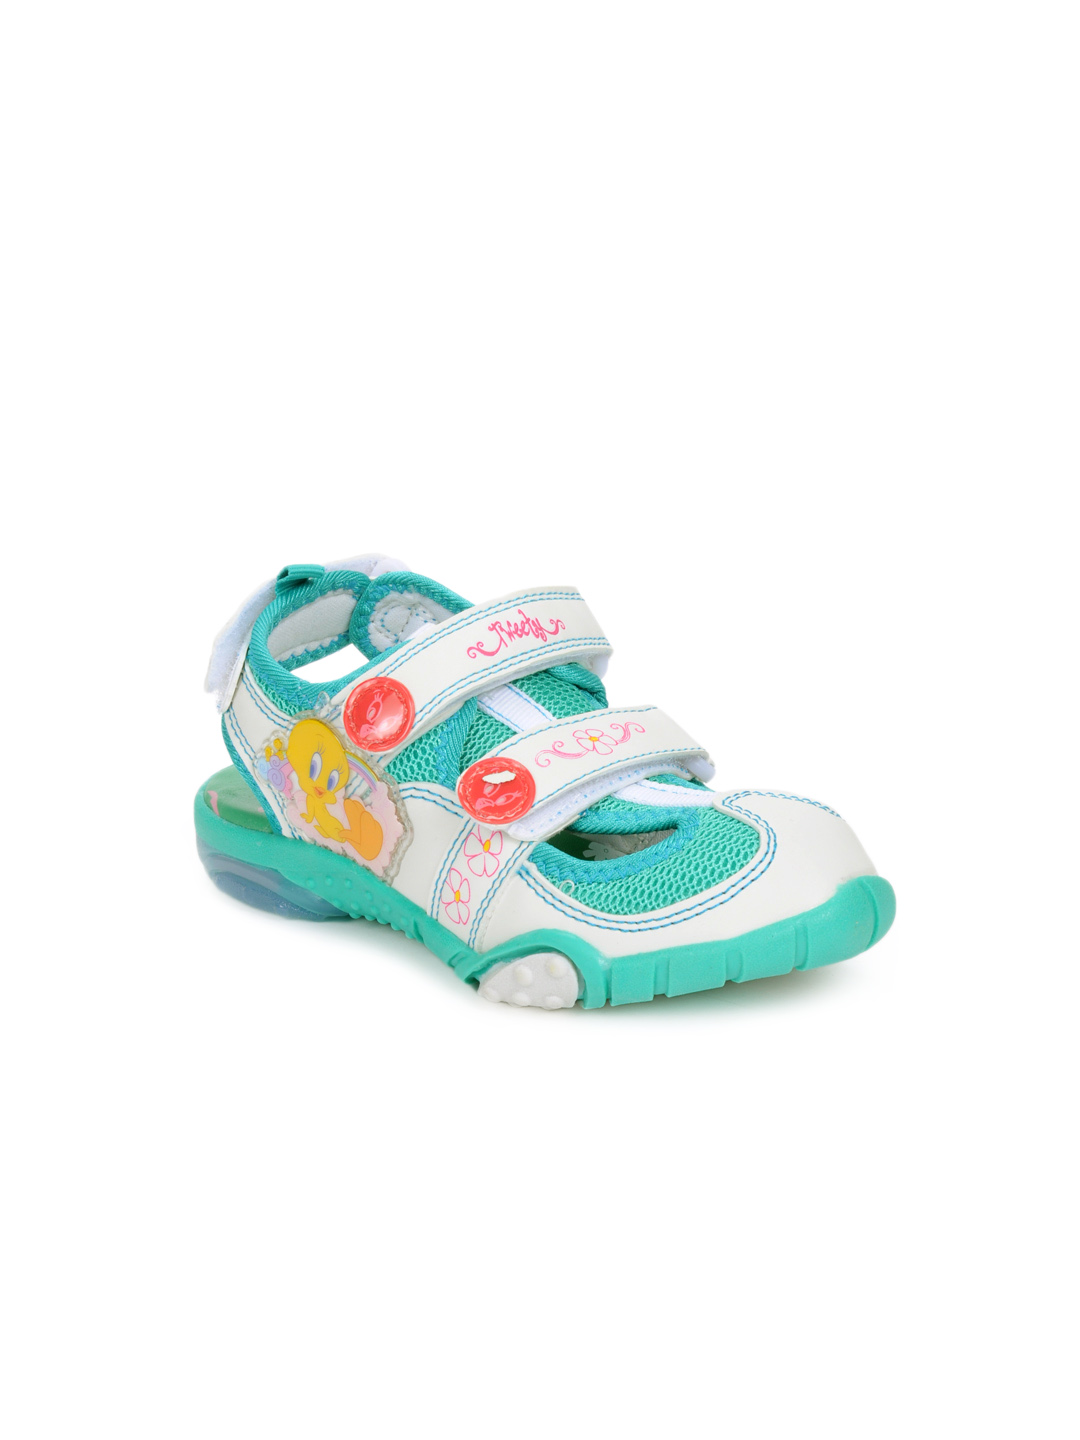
Warner Bros Unisex White Kids sandals
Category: Footwear / Sandal / Sandals
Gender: Unisex
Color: White
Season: Winter 2013
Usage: Casual